Wilbur Ravel Kimball

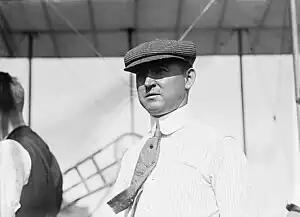
Kimball in 1911

Wilbur Ravel Kimball (January 28, 1863 – July 30, 1940) was an early aviator and pioneer of helicopter design. He was a member of the Aeronautic Society in New York City. He was also a member of the Early Birds of Aviation.